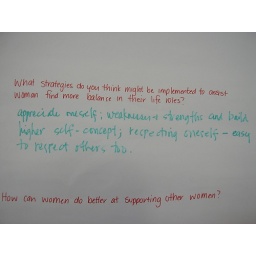
Delegates were invited to leave their responses on paper on the wall in the Allison Dickson Theatre